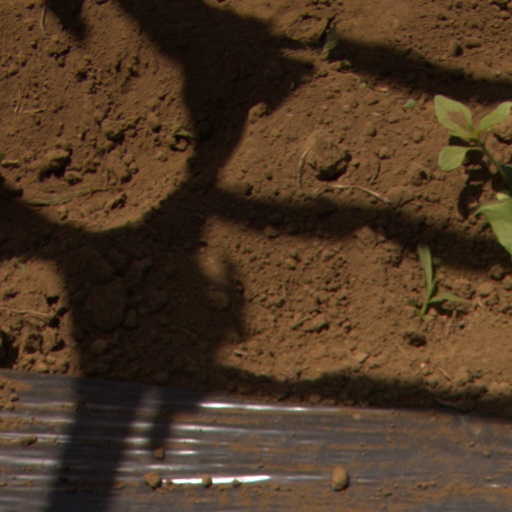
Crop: Jerusalem artichoke